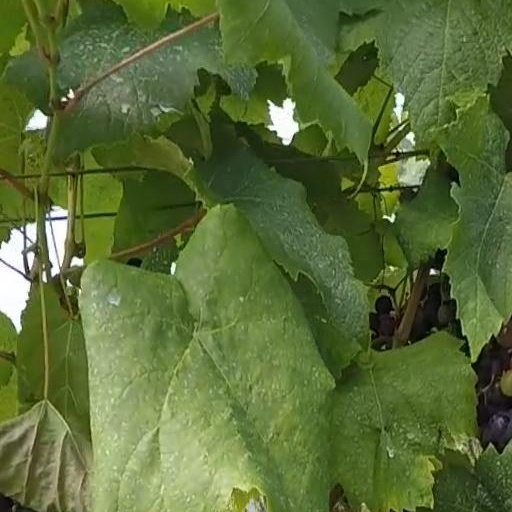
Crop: grape